Collège de Bois-de-Boulogne

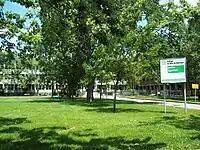
Collège de Bois-de-Boulogne

The college traces its origins to the merger of several institutions which became public ones in 1967, when the Quebec system of CEGEPs was created.